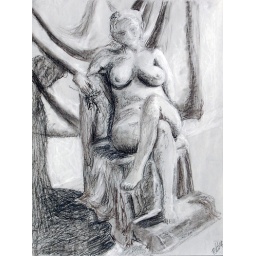
20 inches by 24 inches. Black and white charcoal on gray paper.